Fold (geology)

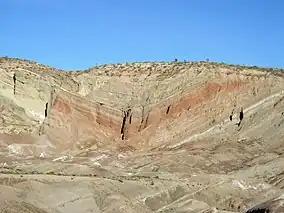
Rainbow Basin syncline in the Barstow Formation near Barstow, California

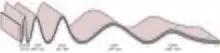
Interlimb angles

The "fold hinge" is the line joining points of maximum curvature on a folded surface. This line may be either straight or curved. The term "hinge line" has also been used for this feature.